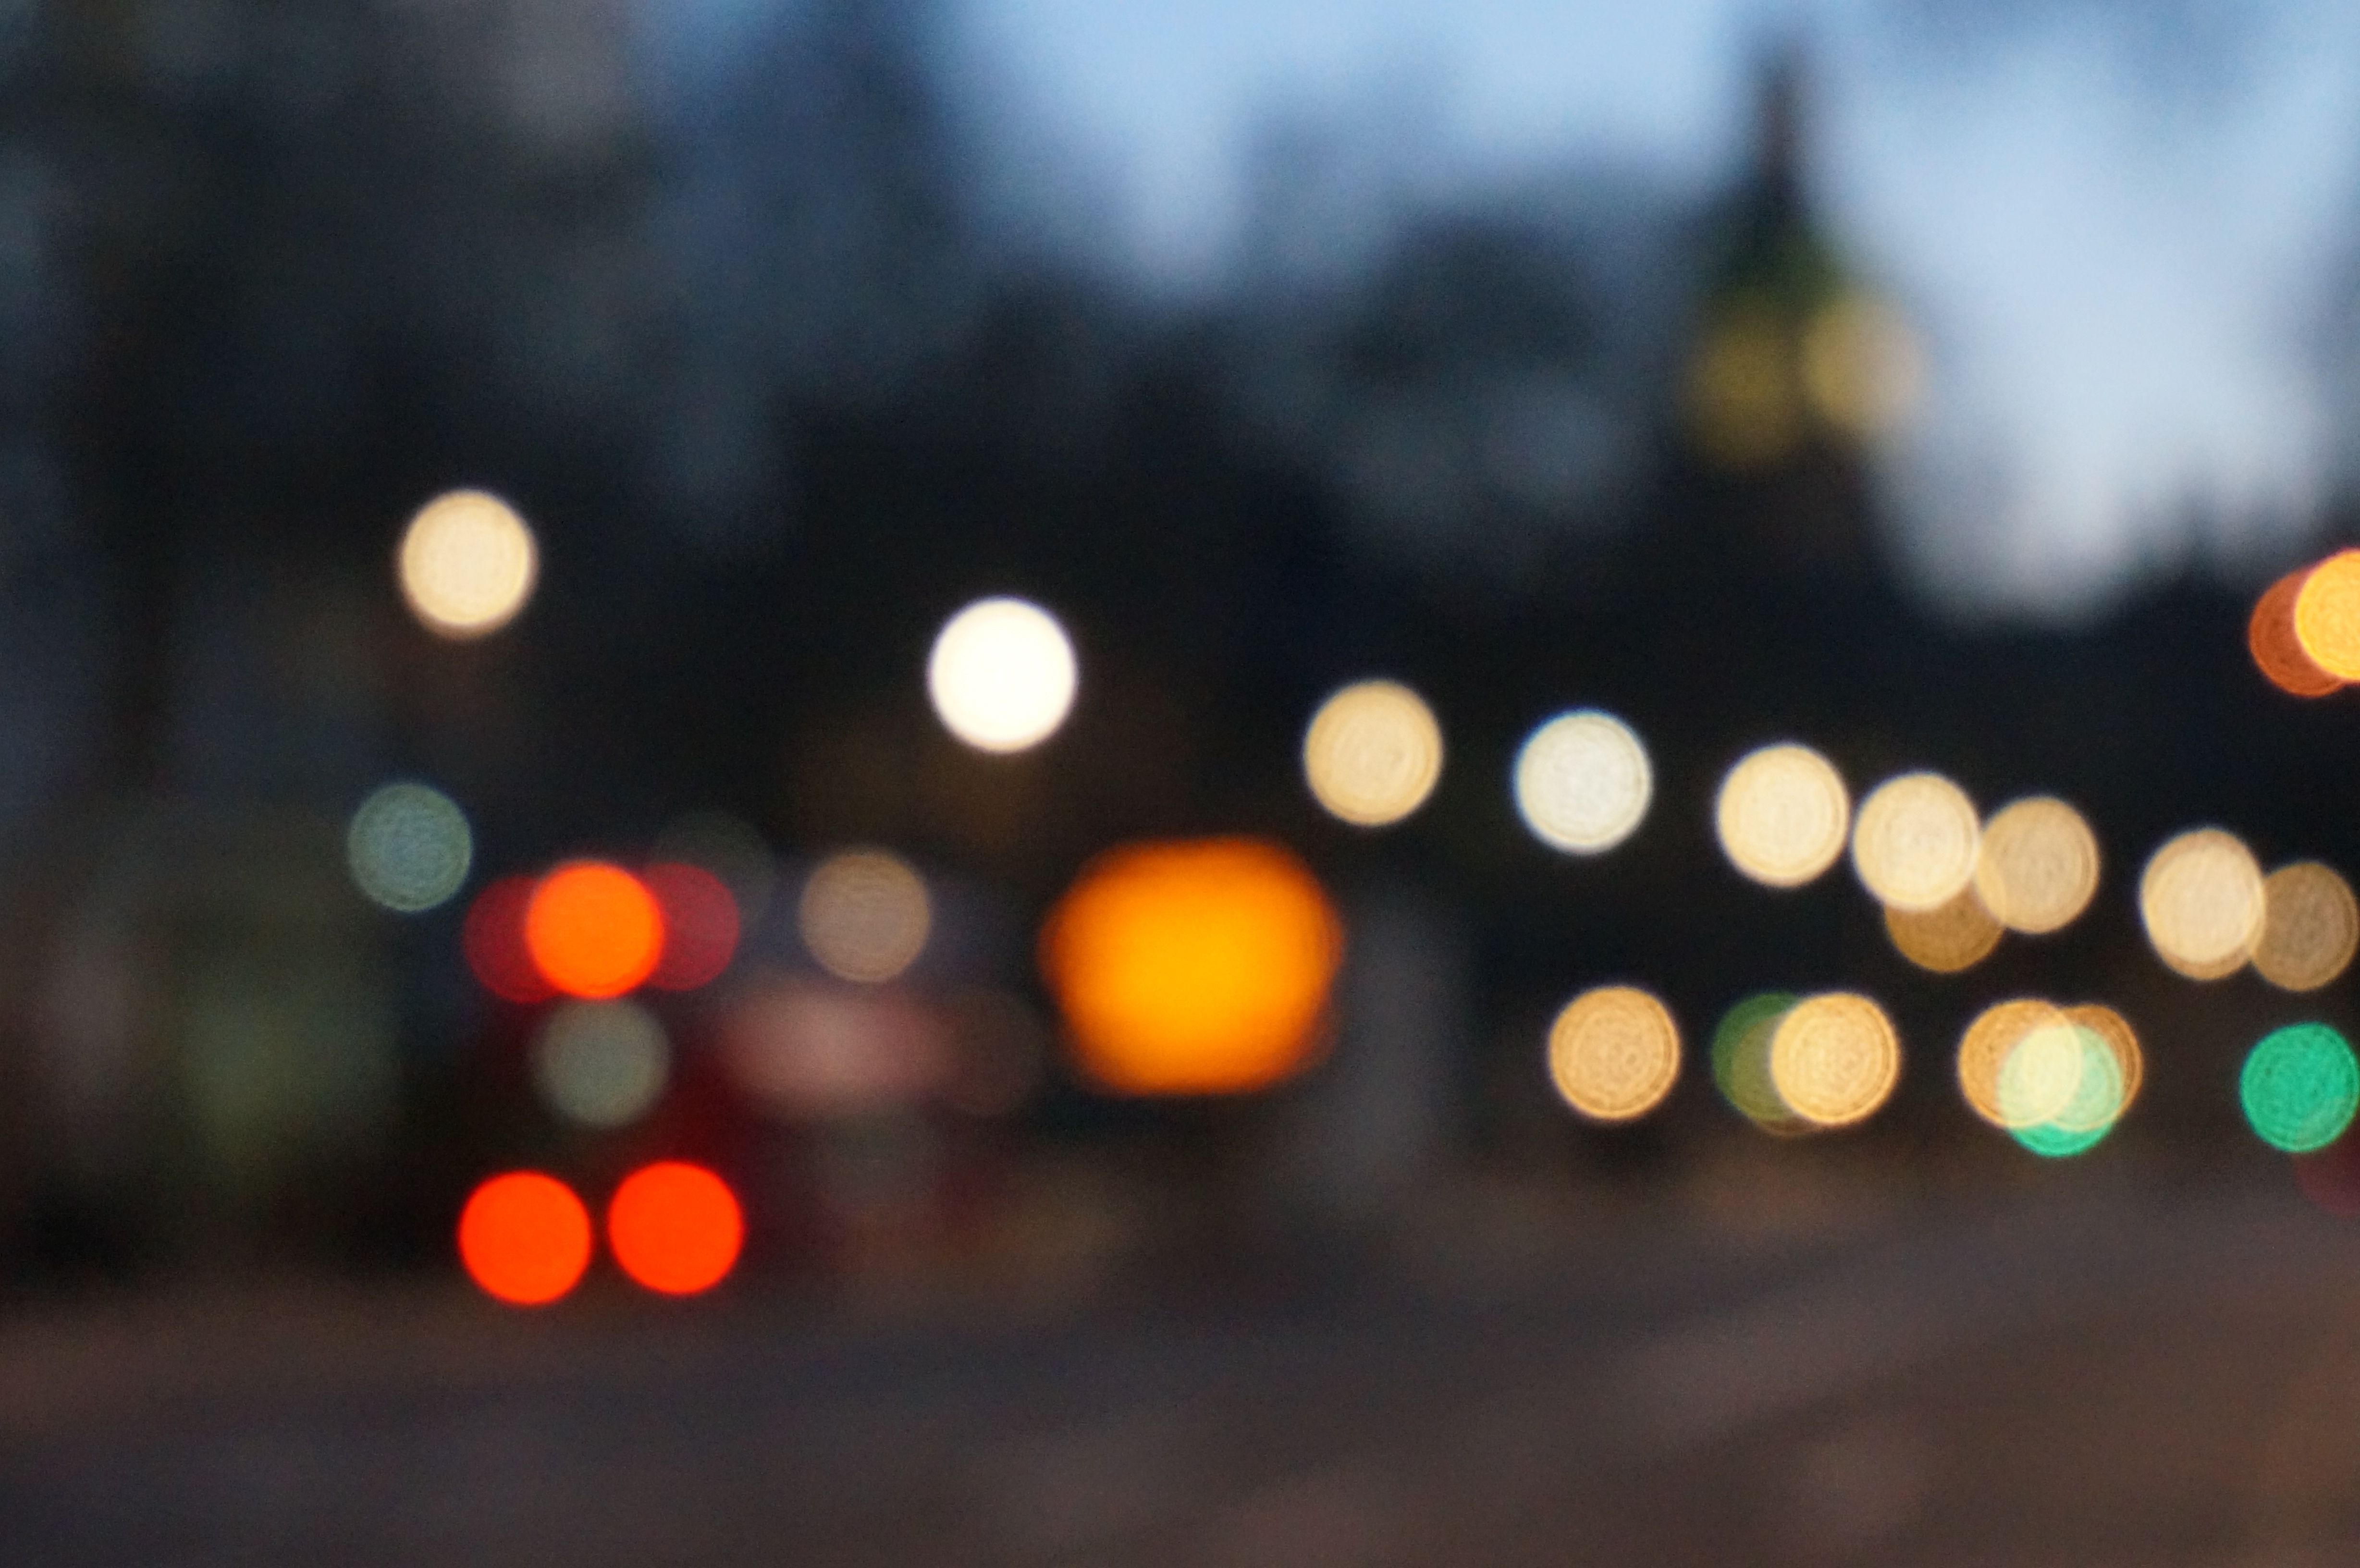
light, blur, street, night, sunlight, city, reflection, color, darkness, lighting, circle, lights, shape, macro photography